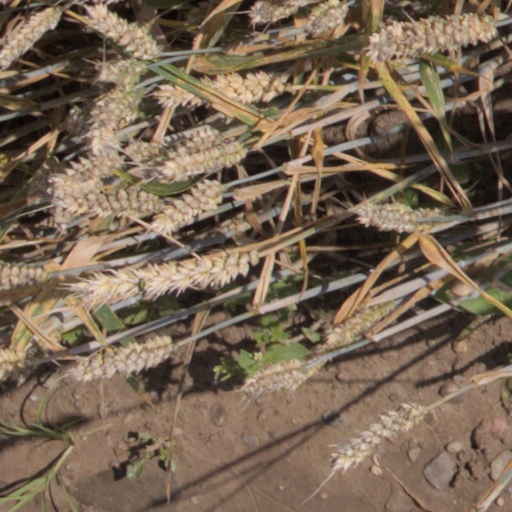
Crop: wheat